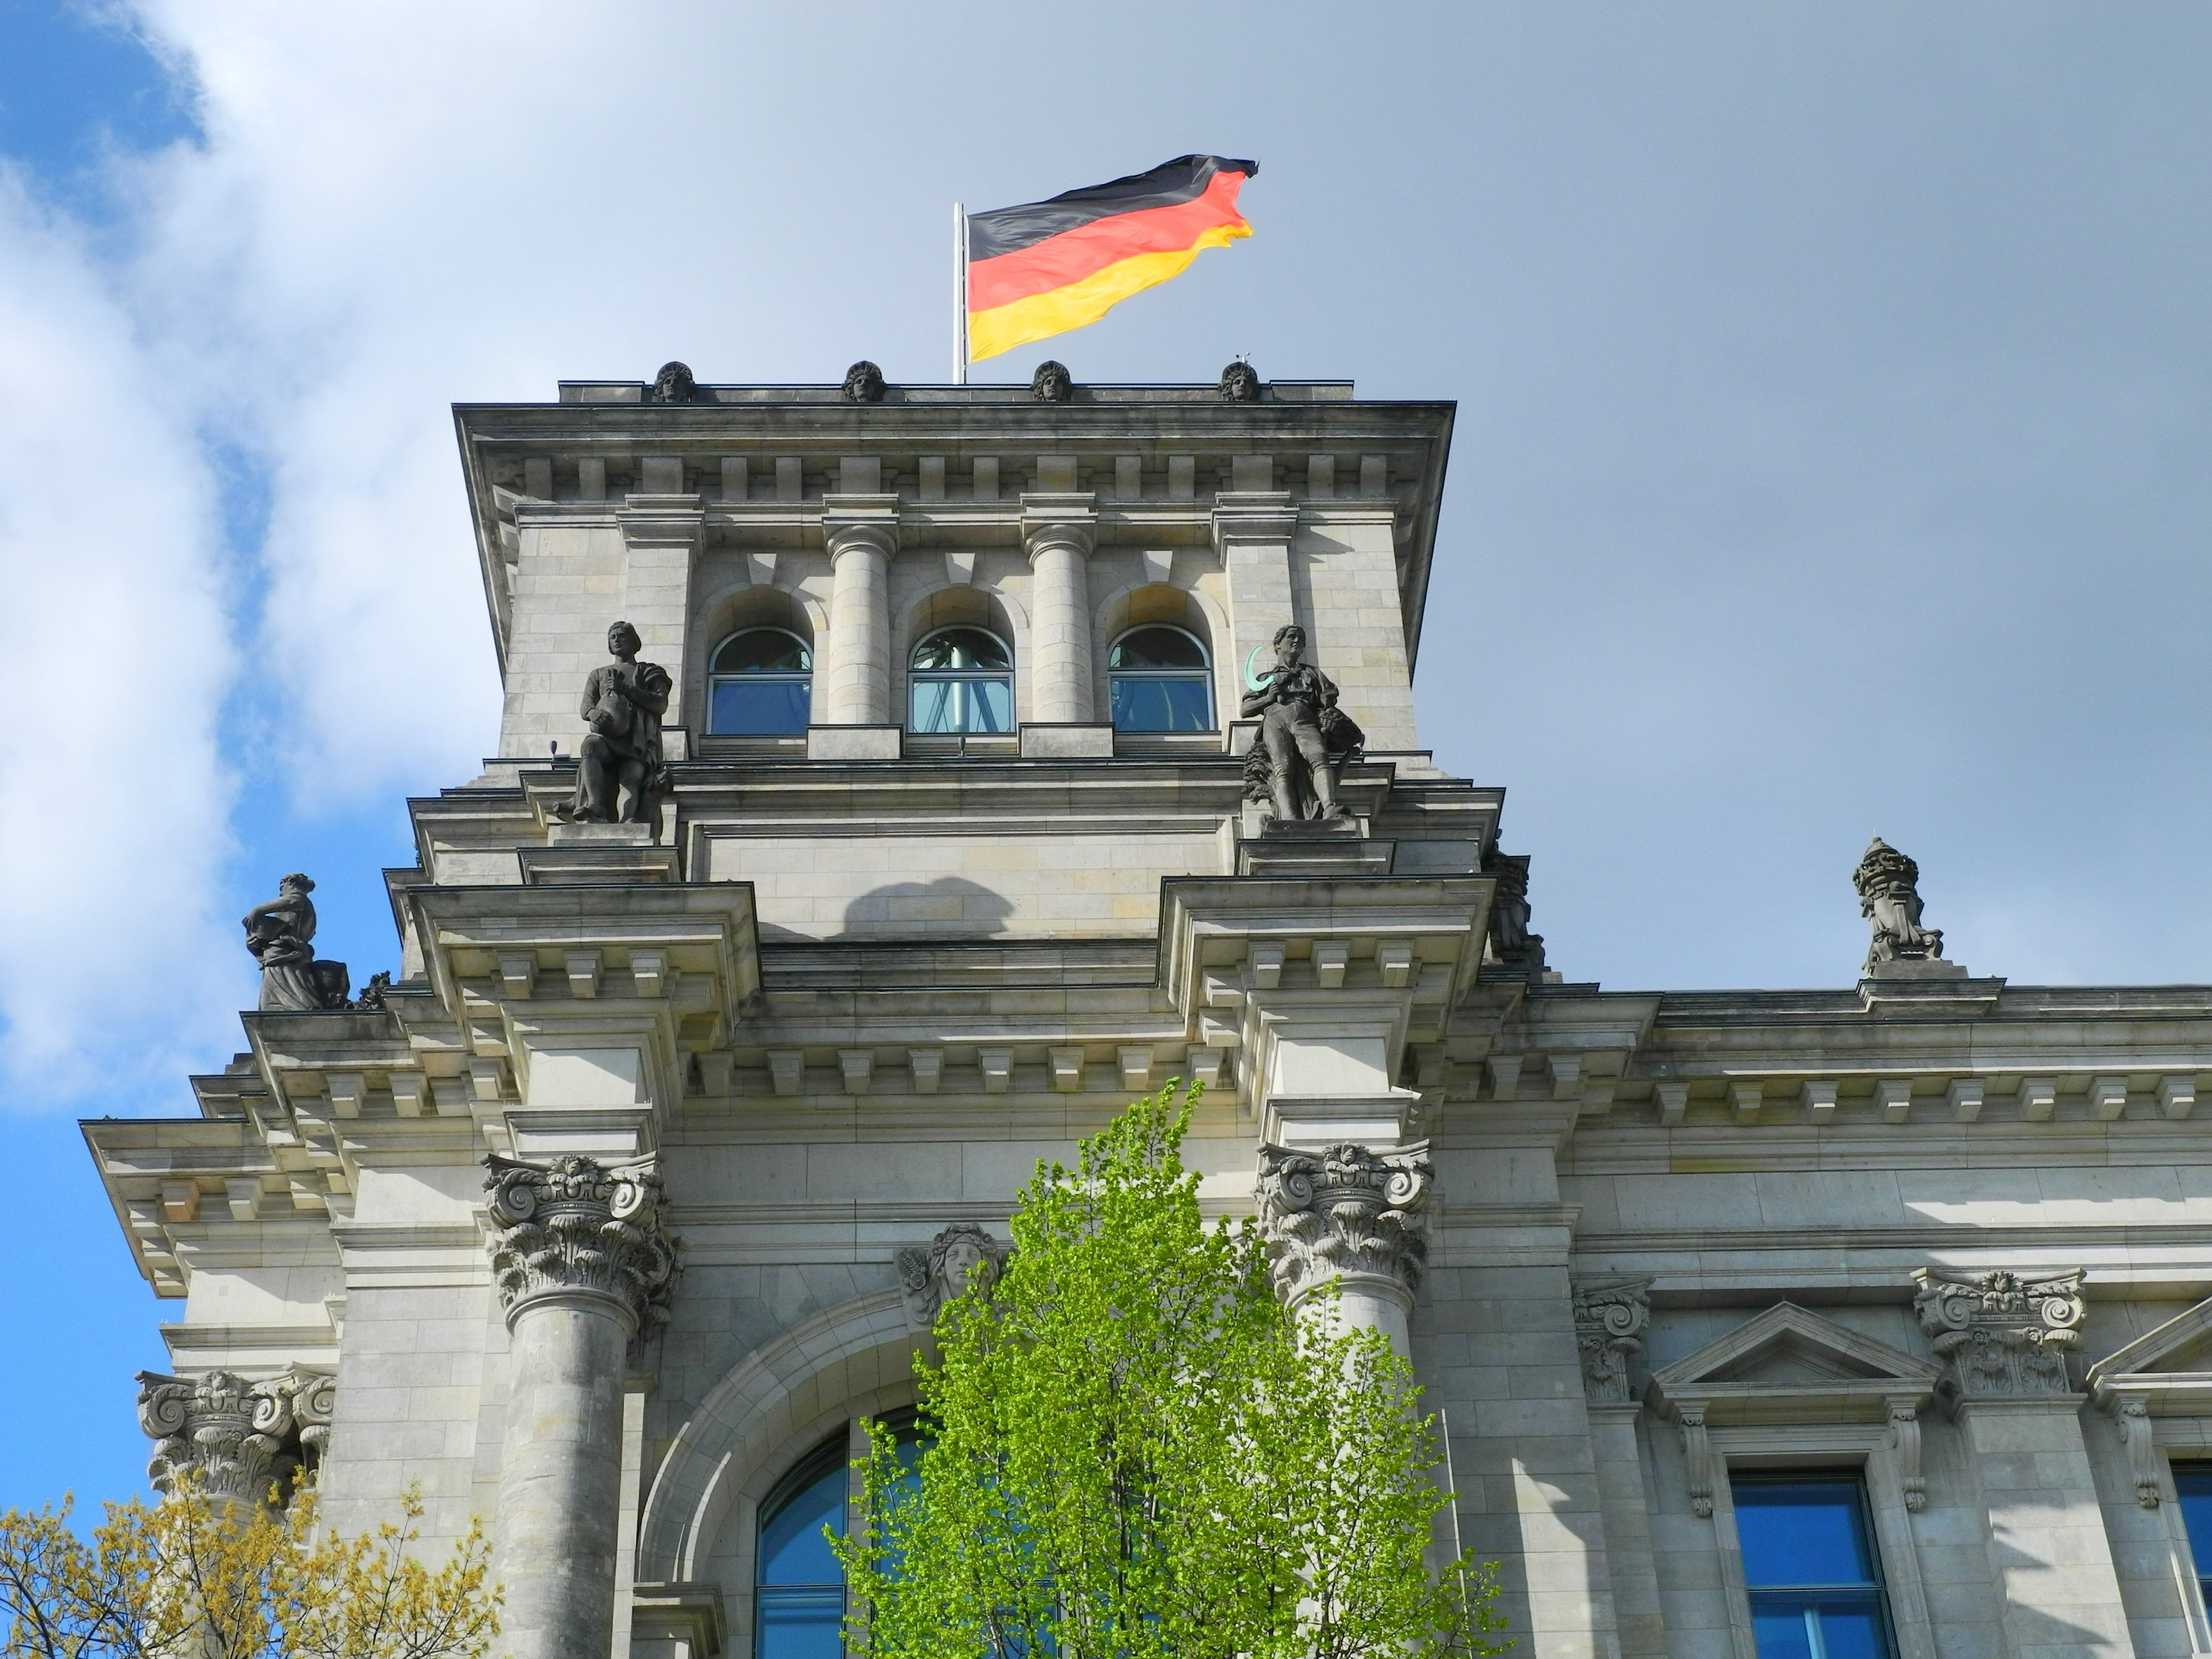
architecture, palace, monument, travel, arch, landmark, facade, tourism, capital, germany, berlin, reichstag, government district, german flag